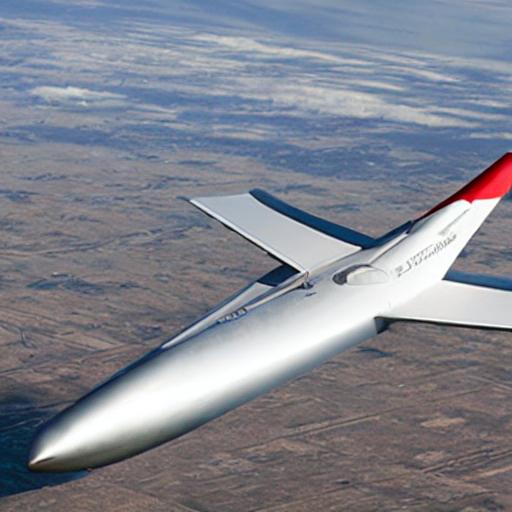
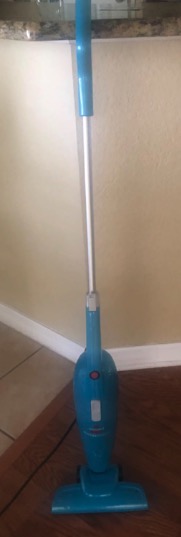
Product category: items_vacuum
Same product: no